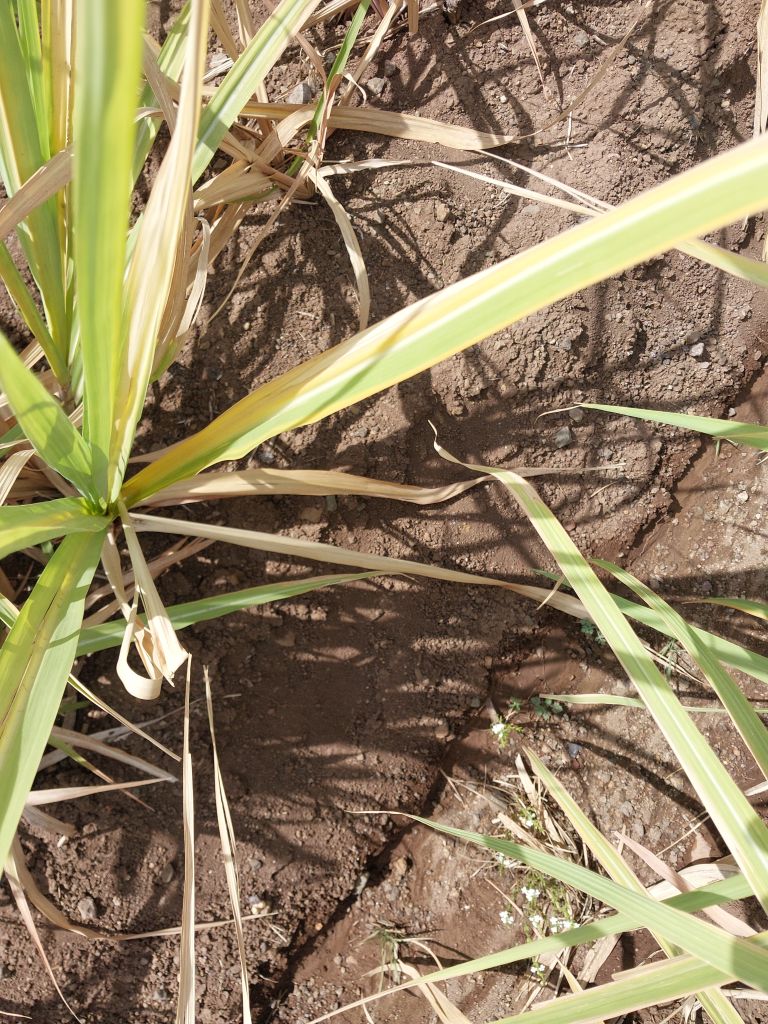
Label: Yellow Leaf